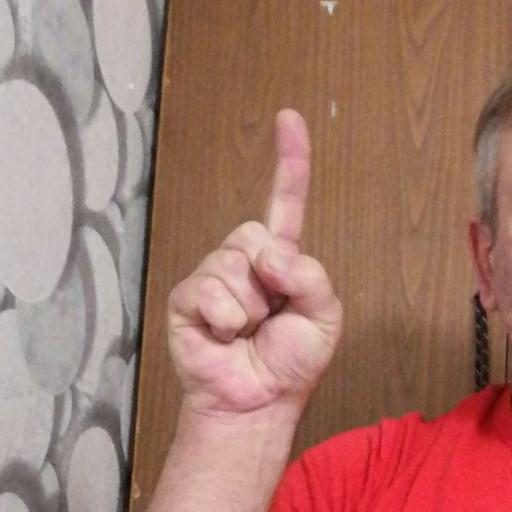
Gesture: one